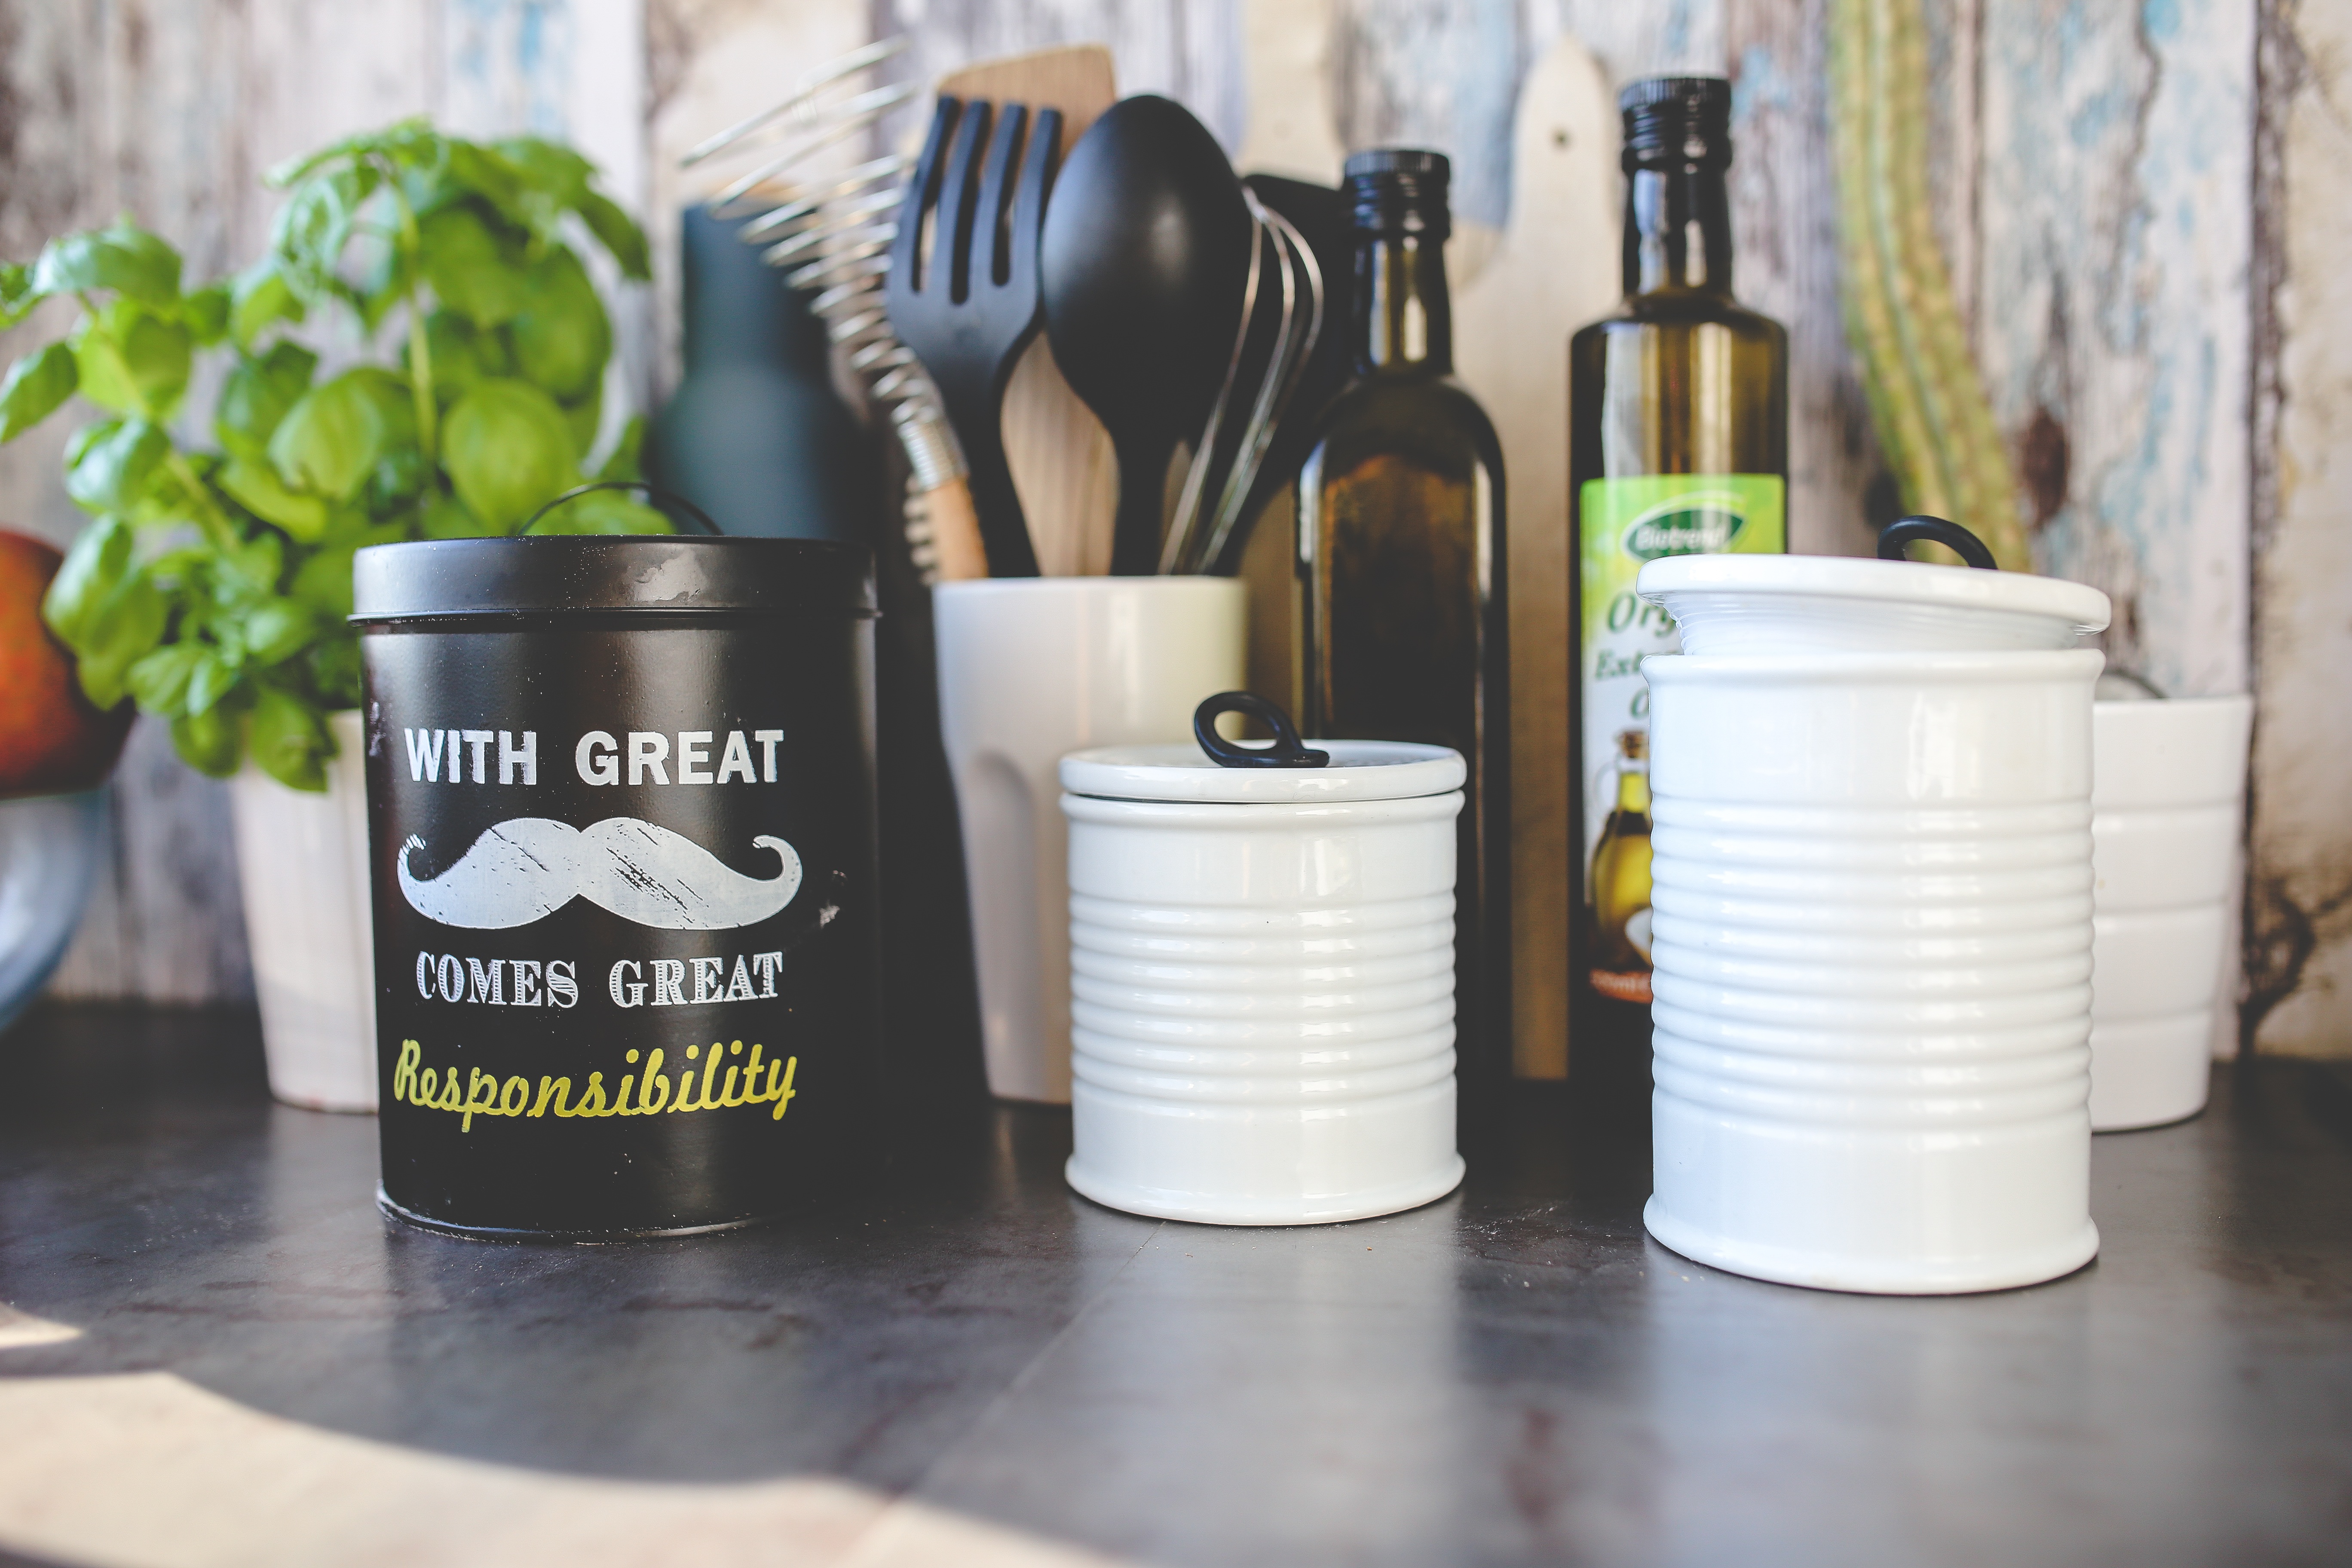
home, jar, kitchen, bottle, lighting, wine bottle, storage, jars, accessories, cans, tin can, man made object, drinkware